Gasson Hall

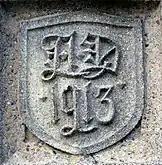
Gasson Hall Cornerstone

In 1907, newly installed Boston College President Thomas I. Gasson, S.J., determined that BC's cramped, urban campus in Boston's South End was inadequate and unsuited for significant expansion. Inspired by John Winthrop's early vision of Boston as a "city upon a hill," he re-imagined Boston College as a world-renowned university and a beacon of Jesuit education. Less than a year after taking office, he purchased the Lawrence farm on Chestnut Hill, six miles west of the city. He organized an international competition for the design of the campus master plan and set about raising funds for the construction of the "new" university. Two years later, the competition winner was announced and construction began. From a field of entries by some of the most distinguished architects of the day, Charles Donagh Maginnis' proposal for an "Oxford in America" was selected.